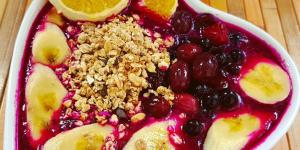
smoothie bowl de frutos rojos y fruta del dragon